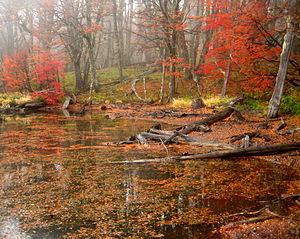
La province de Terre de Feu est une région administrative de l'Argentine située sur la grande île de la Terre de Feu, en Patagonie argentine. L'Argentine revendique le rattachement à la province des Malouines, de l'archipel de Géorgie du Sud-et-les Îles Sandwich du Sud et d'une partie de l'Antarctique. C'est la raison pour laquelle le nom complet de la région est « Terre de Feu, Antarctique et îles de l’Atlantique sud ».